Chiswick House Gardens

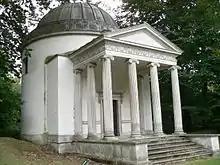
Portico of the Ionic Temple in the Orange Tree Garden

A theatre of hedges known as an "exedra" was designed by Kent and originally displayed ancient statues of three unknown Roman gentlemen. These three statues were later speculatively 'identified' by the writer Daniel Defoe (1659–1731) as Caesar (100–44 BC) and Pompey (106–48 BC) responsible for the decline of the Roman republic, facing a statue of Cicero (106–43 BC), the defender of the Republic. In 1733, Burlington resigned his positions within the government and went into active opposition against Robert Walpole, Britain's first Prime Minister who Burlington regarded as corrupting British politics and Whig values. However, it was the figures of the poets Horace, Homer and Virgil, the philosopher Socrates, and the leaders Lucius Verus and Lycurgus which once graced the "exedra" whose political message was one of democracy and anti-tyranny. (William Kent made a similar statement against Walpole for Lord Cobham. The original design by Kent for the end of the "exedra" was a stone 'Temple of Worthies' which was rejected by Burlington, but subsequently used by Cobham at Stowe).